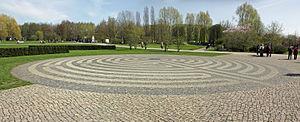
Les Jardins du monde à Berlin-Marzahn constituent un espace vert à l'est de la ville de Berlin.